Adolphe Merkle

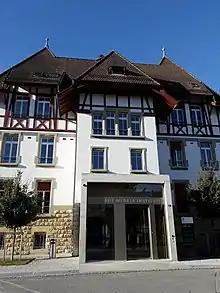
Adolphe Merkle Institute

Adolphe Merkle (5 October 1924 – 22 February 2012) was a Swiss entrepreneur and patron of the sciences.